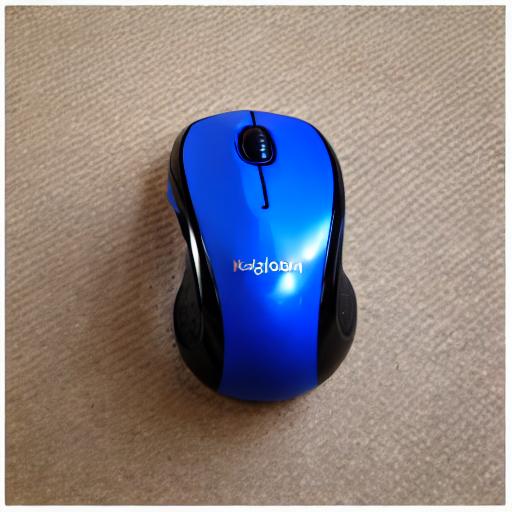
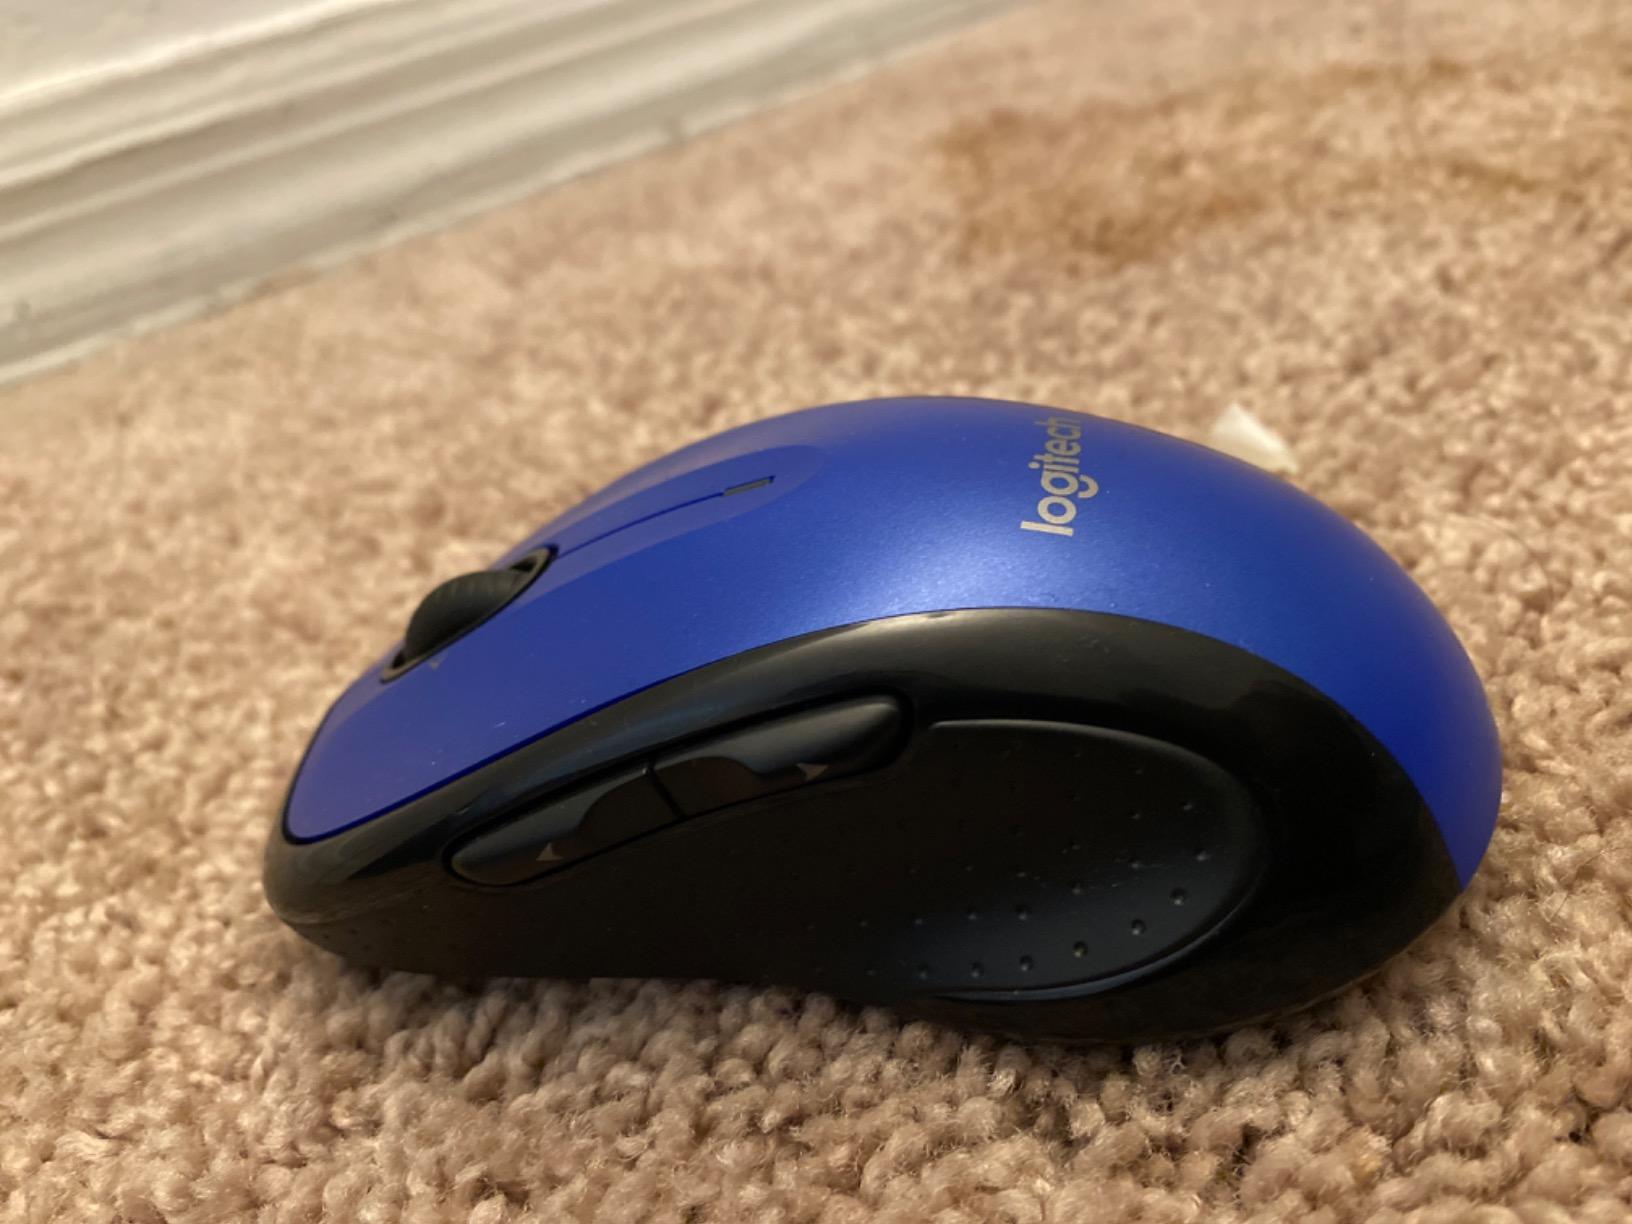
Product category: mouse
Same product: no